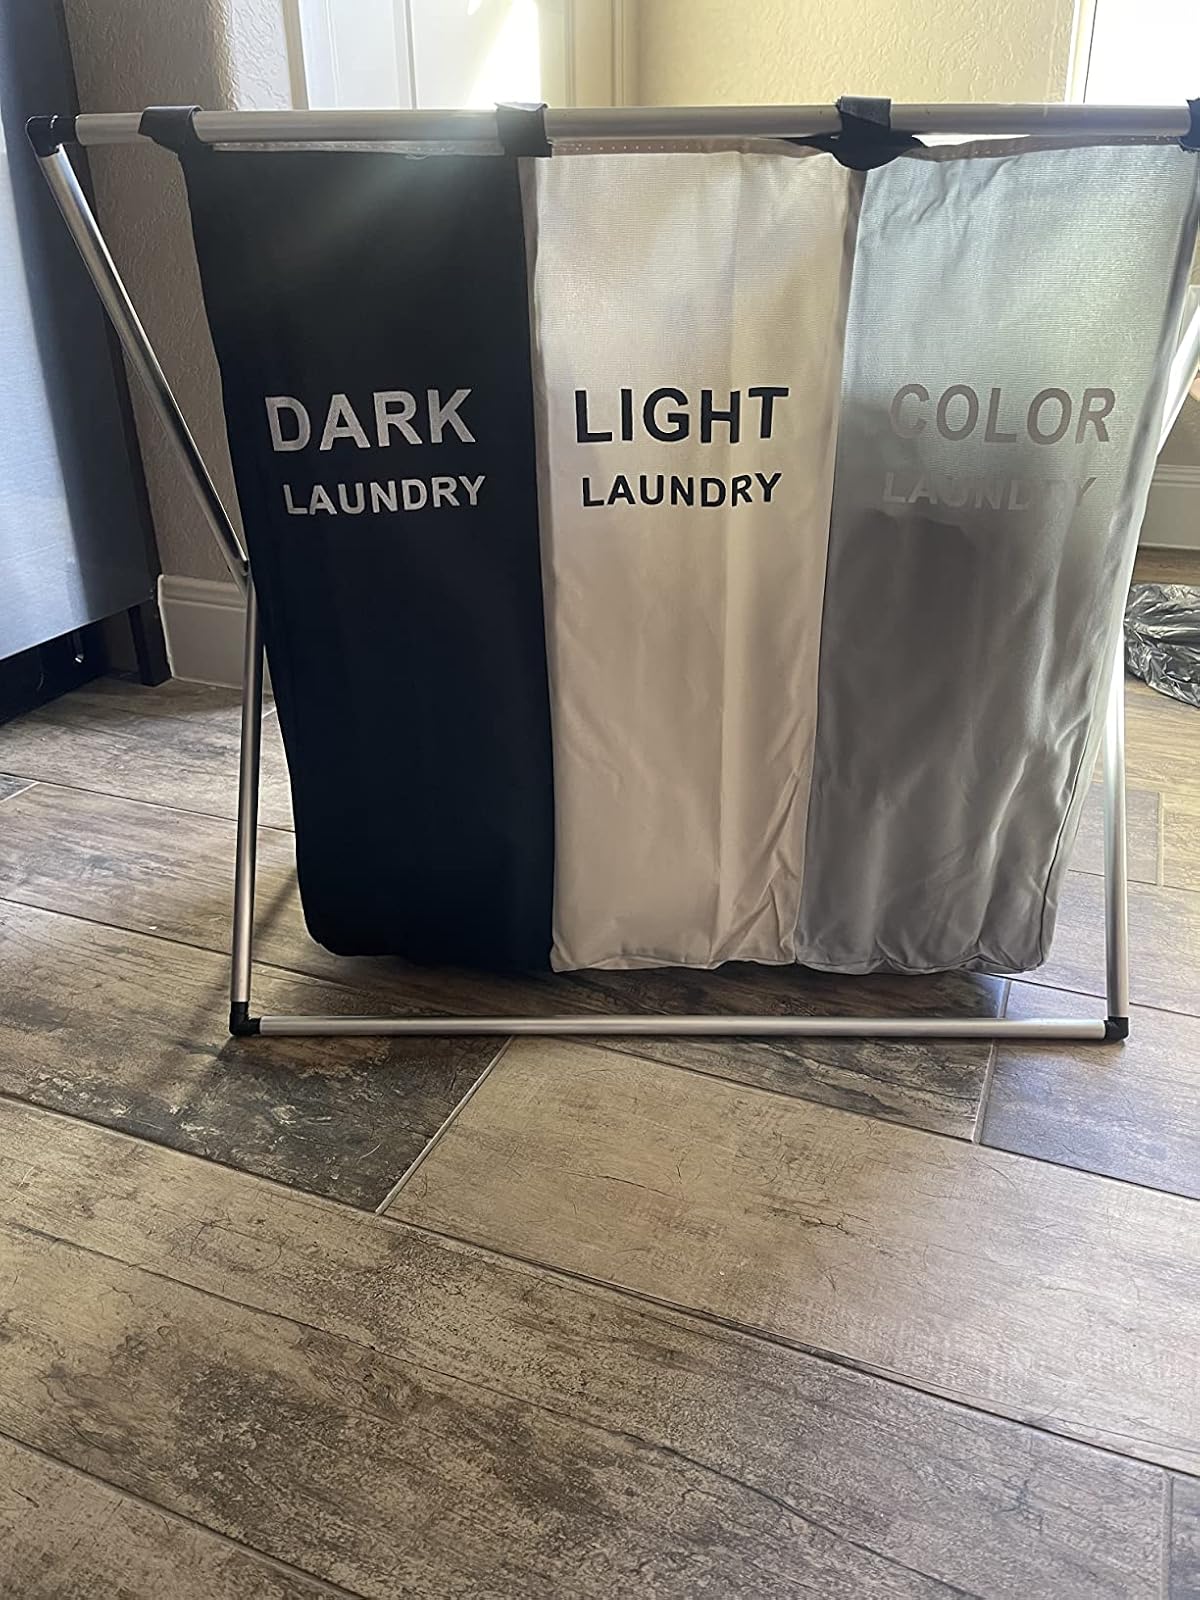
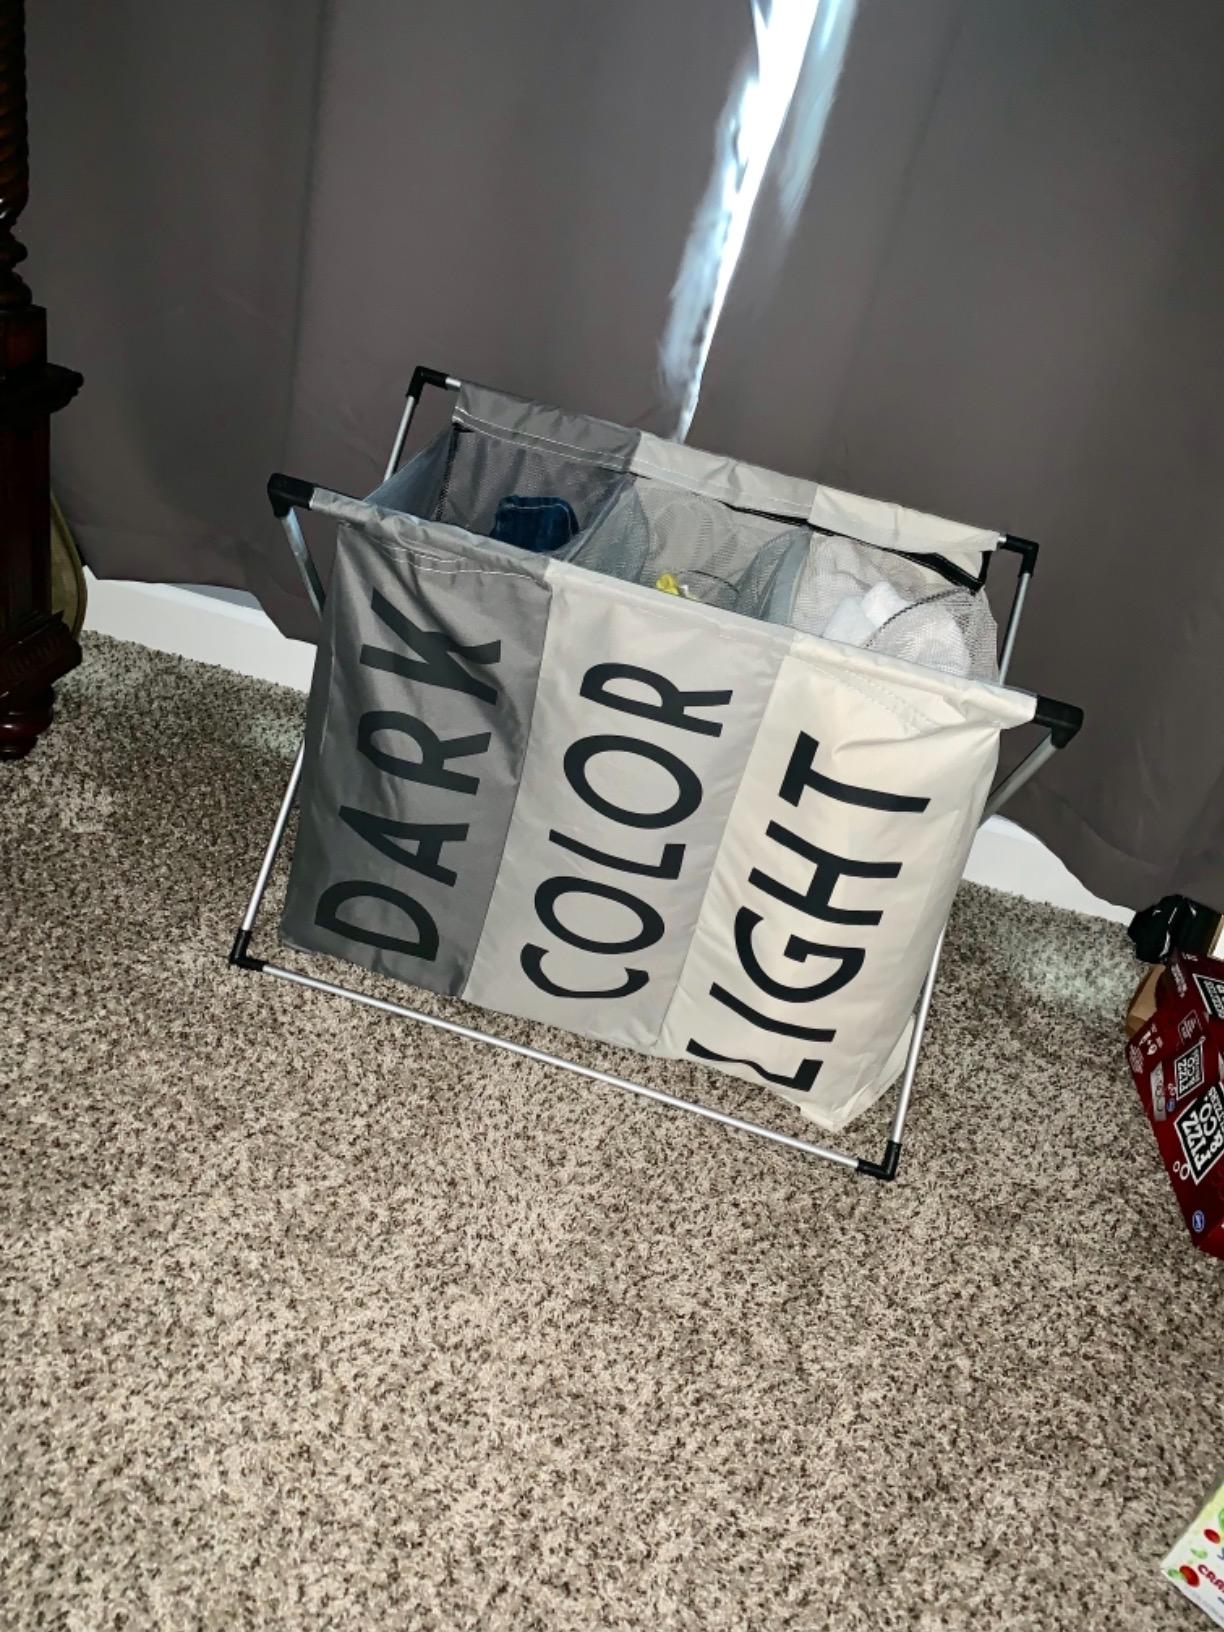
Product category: items_hamper
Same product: no